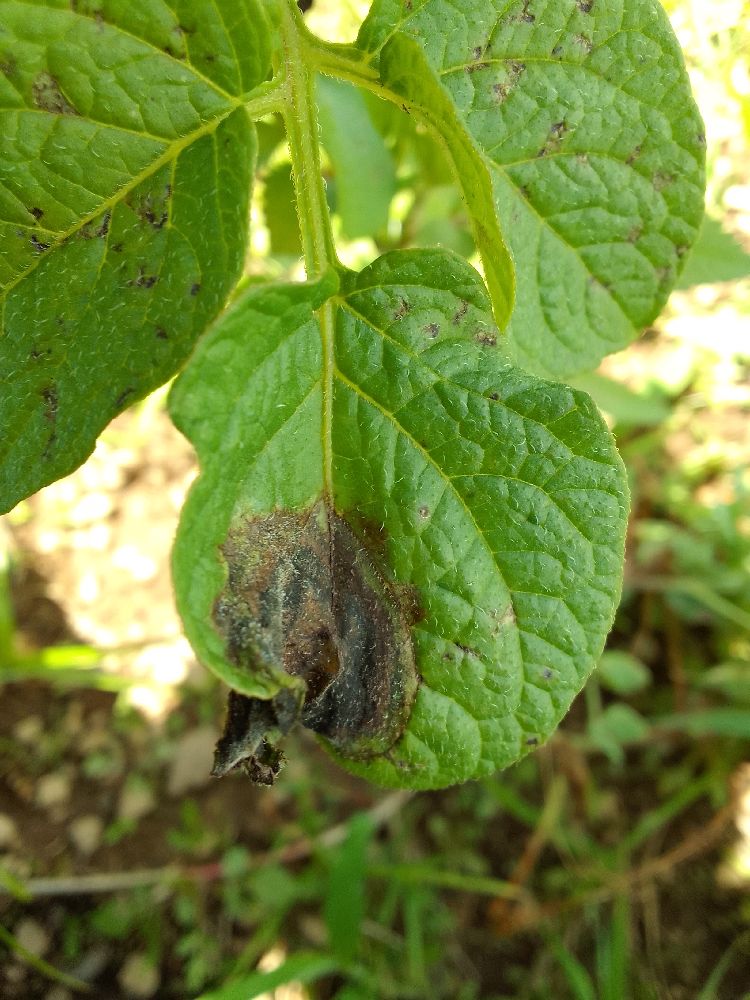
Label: Late blight